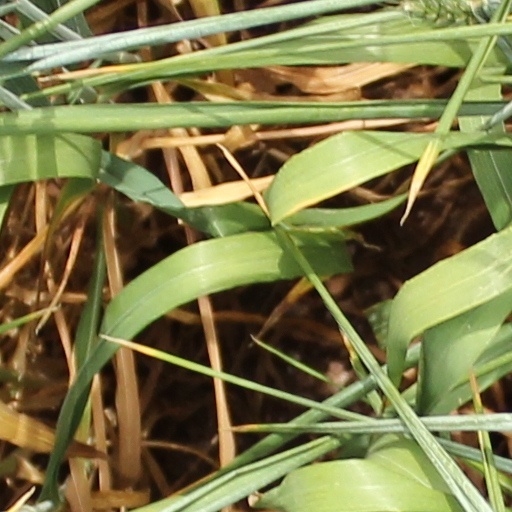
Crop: wheat